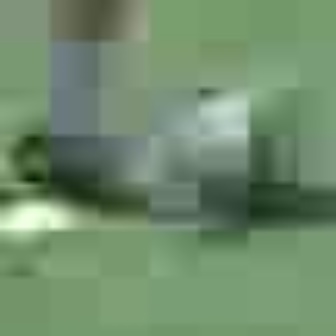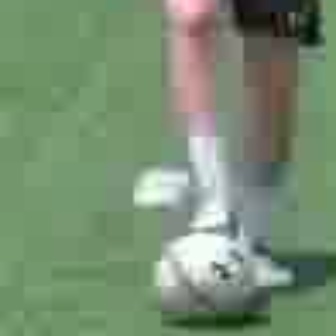
  Please identify the target specified by the bounding box [135,46,297,205] in the first image and locate it in the second image. Return the coordinates in [x_min,y_min,x_max,y_max] format.
Answer: [141,220,244,323]